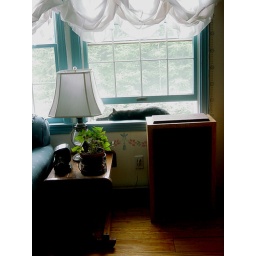
My black cat Abby streatching out in the windowsill. I guess some cats can get comfortable anywhere.